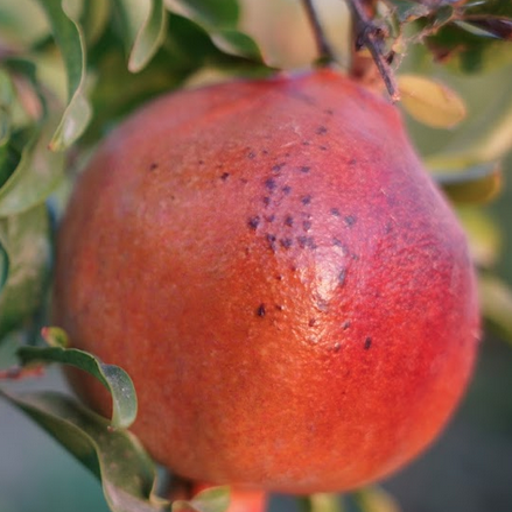
Label: Sunburn